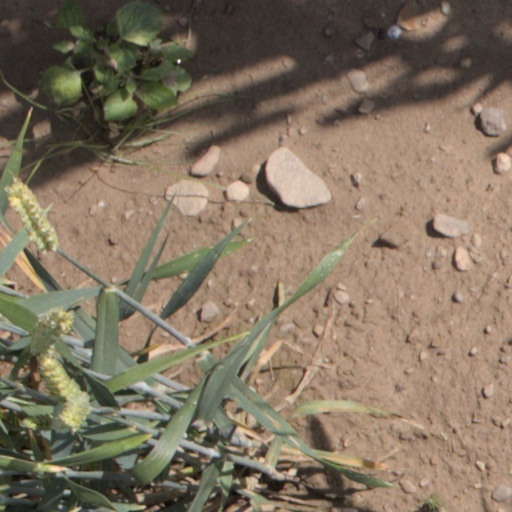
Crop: wheat